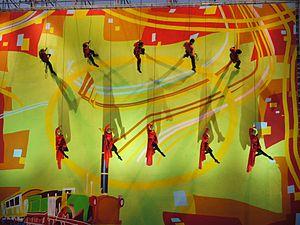
La nuit bleue, ou Blaue Nacht en allemand, est une fête de printemps qui a lieu depuis 2000 dans la ville de Nuremberg en mai.